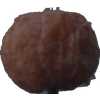
Label: orange_peeled